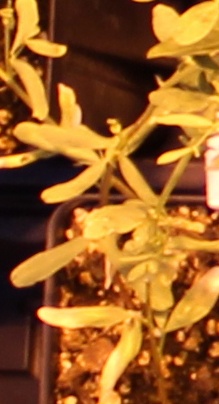
Label: Lentil